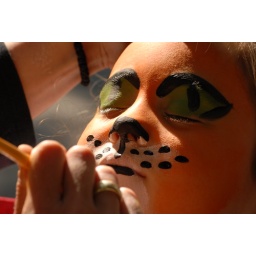
bronx zoo  my lil girl ashley gets a bronx zoo make over form of a tiger